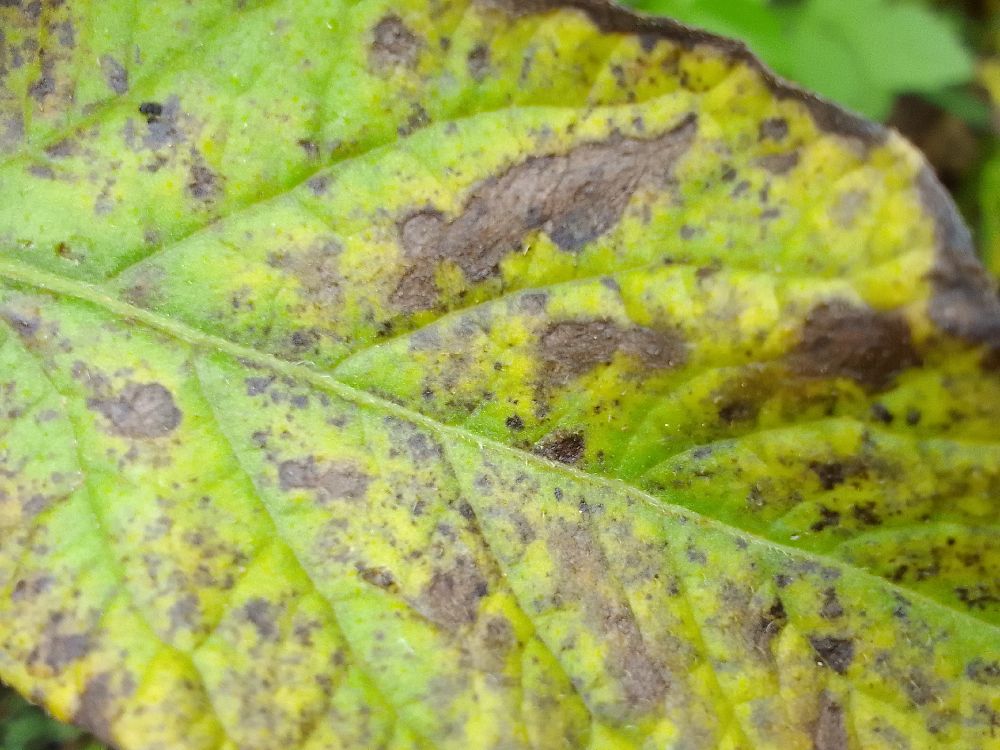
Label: Early blight